List of most consecutive games with touchdown passes in the NFL

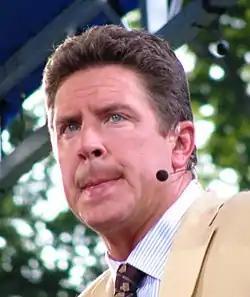
Dan Marino held the record for consecutive games with 1+ touchdown passes at home for twenty-five years before being surpassed in 2013.

Drew Brees holds the record for consecutive games with a touchdown pass at home. He has held the record since 2015 when he surpassed Tom Brady. Brady had surpassed the previous record in 2013 held by Dan Marino which he set in 1988. Prior to that, Johnny Unitas held the record.